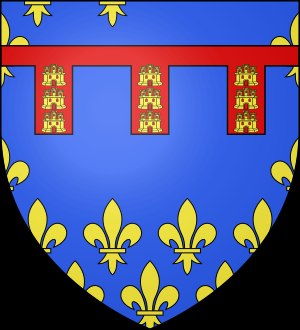
Artois
Artois våben
Artois var frem til 1789 en fransk provins og et historisk grevskab i det nordlige Frankrig. Grænsene og omfanget har varieret i tidens løb da forskellige landområder på skift har tilhørt Artois og de tilgrænsende grevskaber Boulonnais og Flandern. Traditionelt regnes Artois' areal til et område på ca. 4000 km² som i dag rummer omkring en million indbyggere. De vigtigste byer er Arras, Saint-Omer, Lens og Béthune.